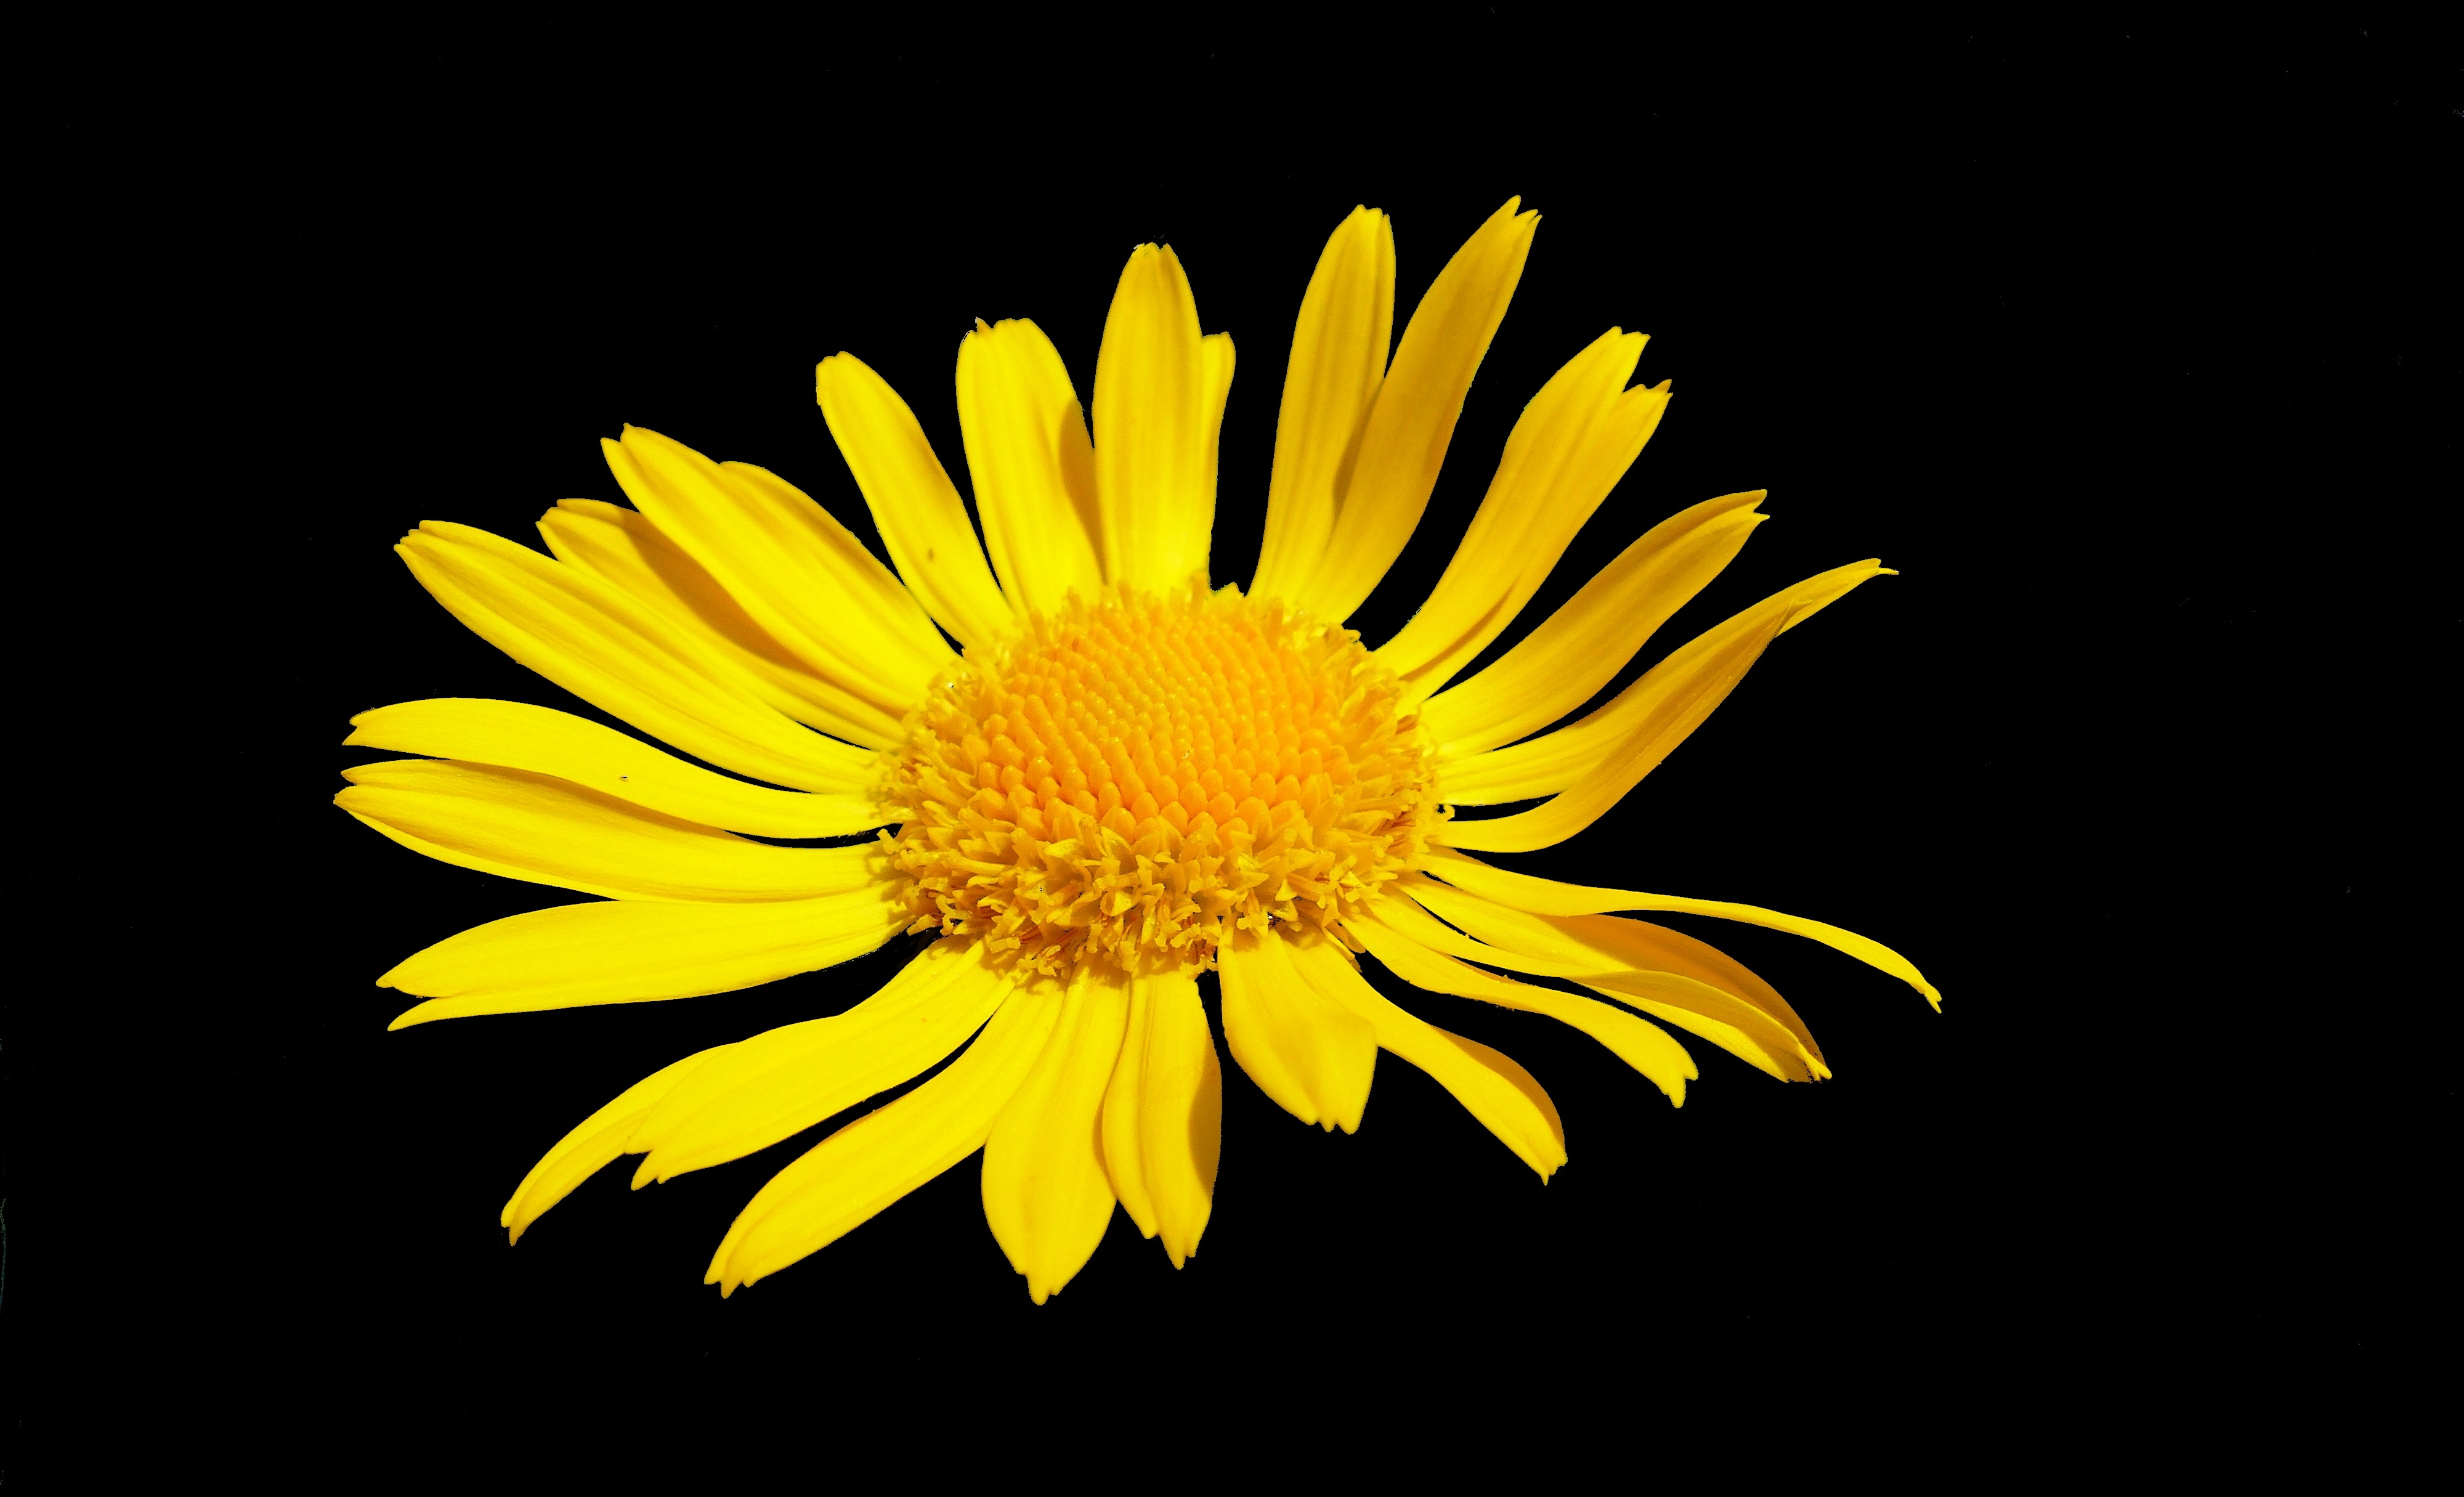
nature, light, plant, leaf, flower, petal, spring, macro, contrast, black, yellow, flora, yellow flower, flowers, macro photography, blossomed, flowering plant, daisy family, plant stem, land plant